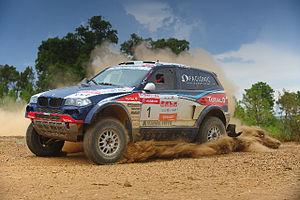
Guerlain Chicherit est un pilote automobile et skieur freeride français, né le 20 mai 1978 à Bourg-Saint-Maurice.